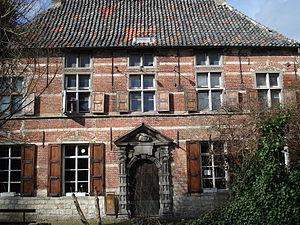
Doel, municip. de Beveren (Flandre-Orientale, Belgique). Manoir Renaissance, dit 'Hooghuis', de 1614.
Doel est un village situé dans l’extrême nord-est de la province belge de Flandre-Orientale, dans les marais du Pays de Waes, sur la rive gauche de l’Escaut, large en cet endroit de quelque 1 500 mètres par marée haute, en face de Lillo-Fort. Aujourd’hui intégré dans l’entité de Beveren, Doel était jusqu’en 1977 une commune autonome, d’une superficie de 25,61 km², et d’une population de quelque 1 300 habitants. Outre le village lui-même, l’ancienne commune de Doel comprend les hameaux de Rapenburg, Saftinge et Ouden Doel, et bien sûr, une vaste étendue de marais asséchés.